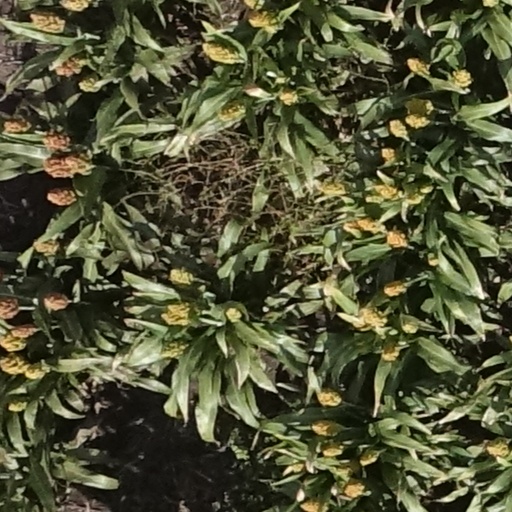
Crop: sorghum